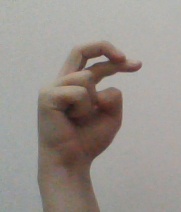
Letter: zay